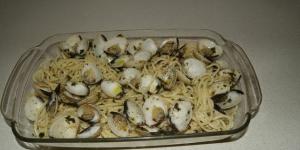
espaguetis con almejas y perejil